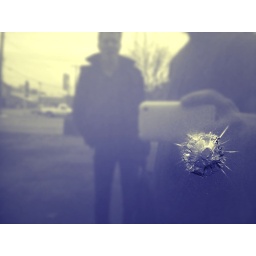
This was the front window of a house of worship in Seattle, WA.